Airbag dermatitis

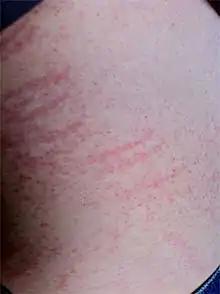
Dermatitis symptoms on trunk.

Airbag dermatitis (also known as an "airbag burn") is skin irritation secondary to the deployment of airbags. The diagnosis of "air bag dermatitis" is relatively recent; the first case was reported in 1994.